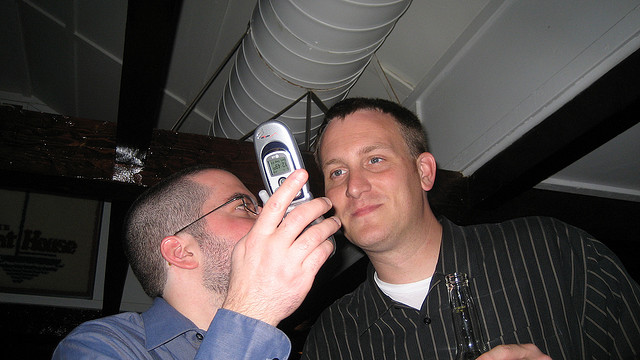
user: Given an image and a question. Answer the question in a short answer. Question: What type of cell phone is that? Short Answer:
assistant: flip phone